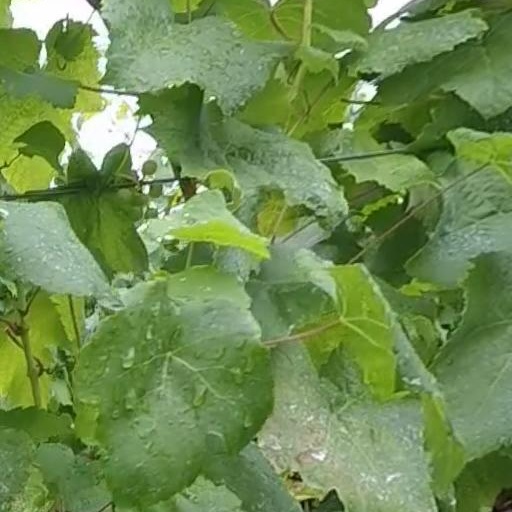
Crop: grape